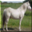
Label: horse